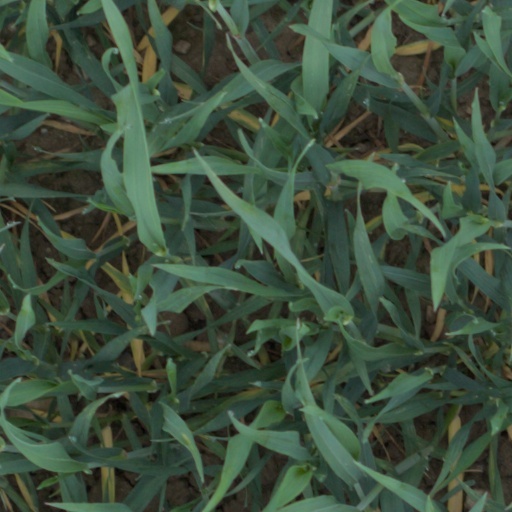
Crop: wheat